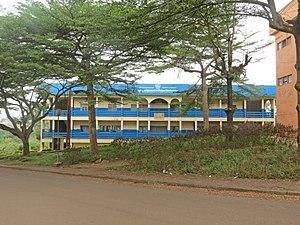
L'Institut de formation et de recherche démographiques (IFORD) au campus de Ngoa-Ekelle à Yaoundé.
L’Institut de formation et de recherche démographiques est un institut de formation intergouvernemental africain créé en 1971. Il est devenu un organisme interétatique qui s'est illustré dans la formation des plusieurs démographes africains. L'IFORD se compose de 26 États africains.